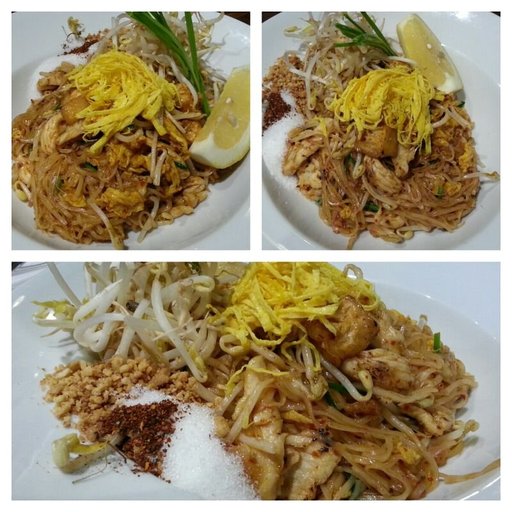
Label: pad_thai